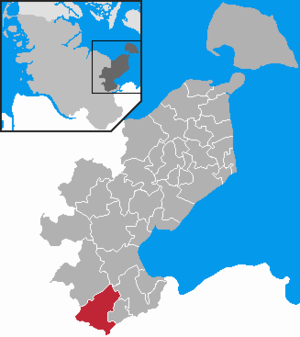
Stockelsdorf
Kort
Stockelsdorf er en kommune i det nordlige Tyskland, beliggende under Kreis Østholsten i delstaten Slesvig-Holsten.